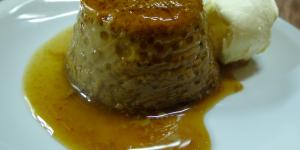
flan de cafe facilisimo